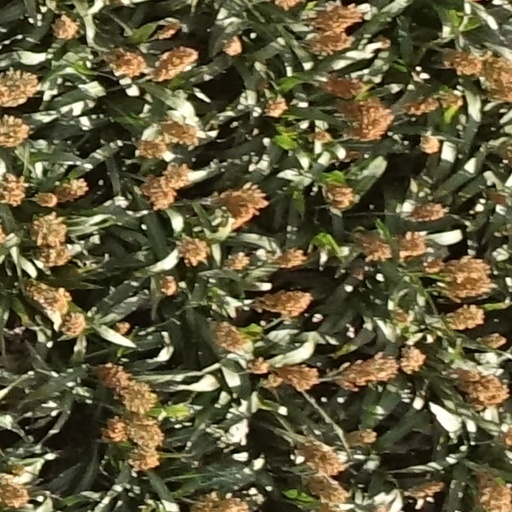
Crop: sorghum